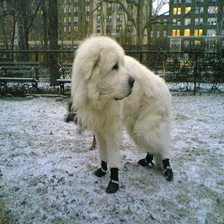
Species: dog
Breed: great pyrenees